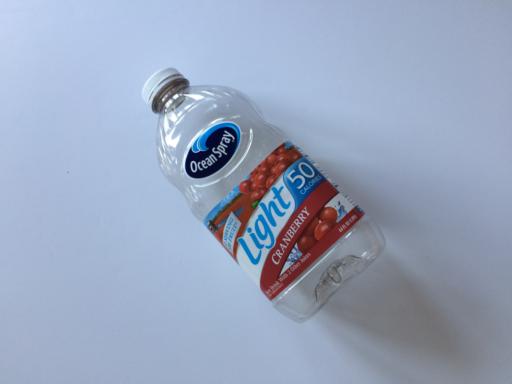
Waste category: plastic